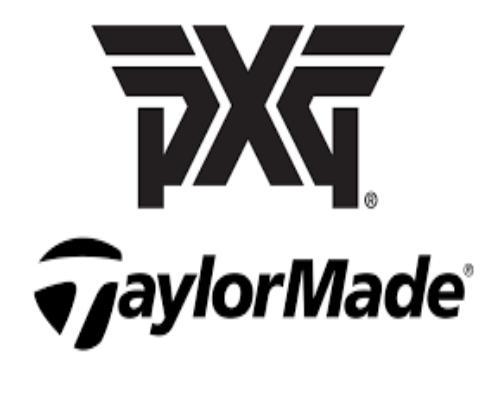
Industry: Sports